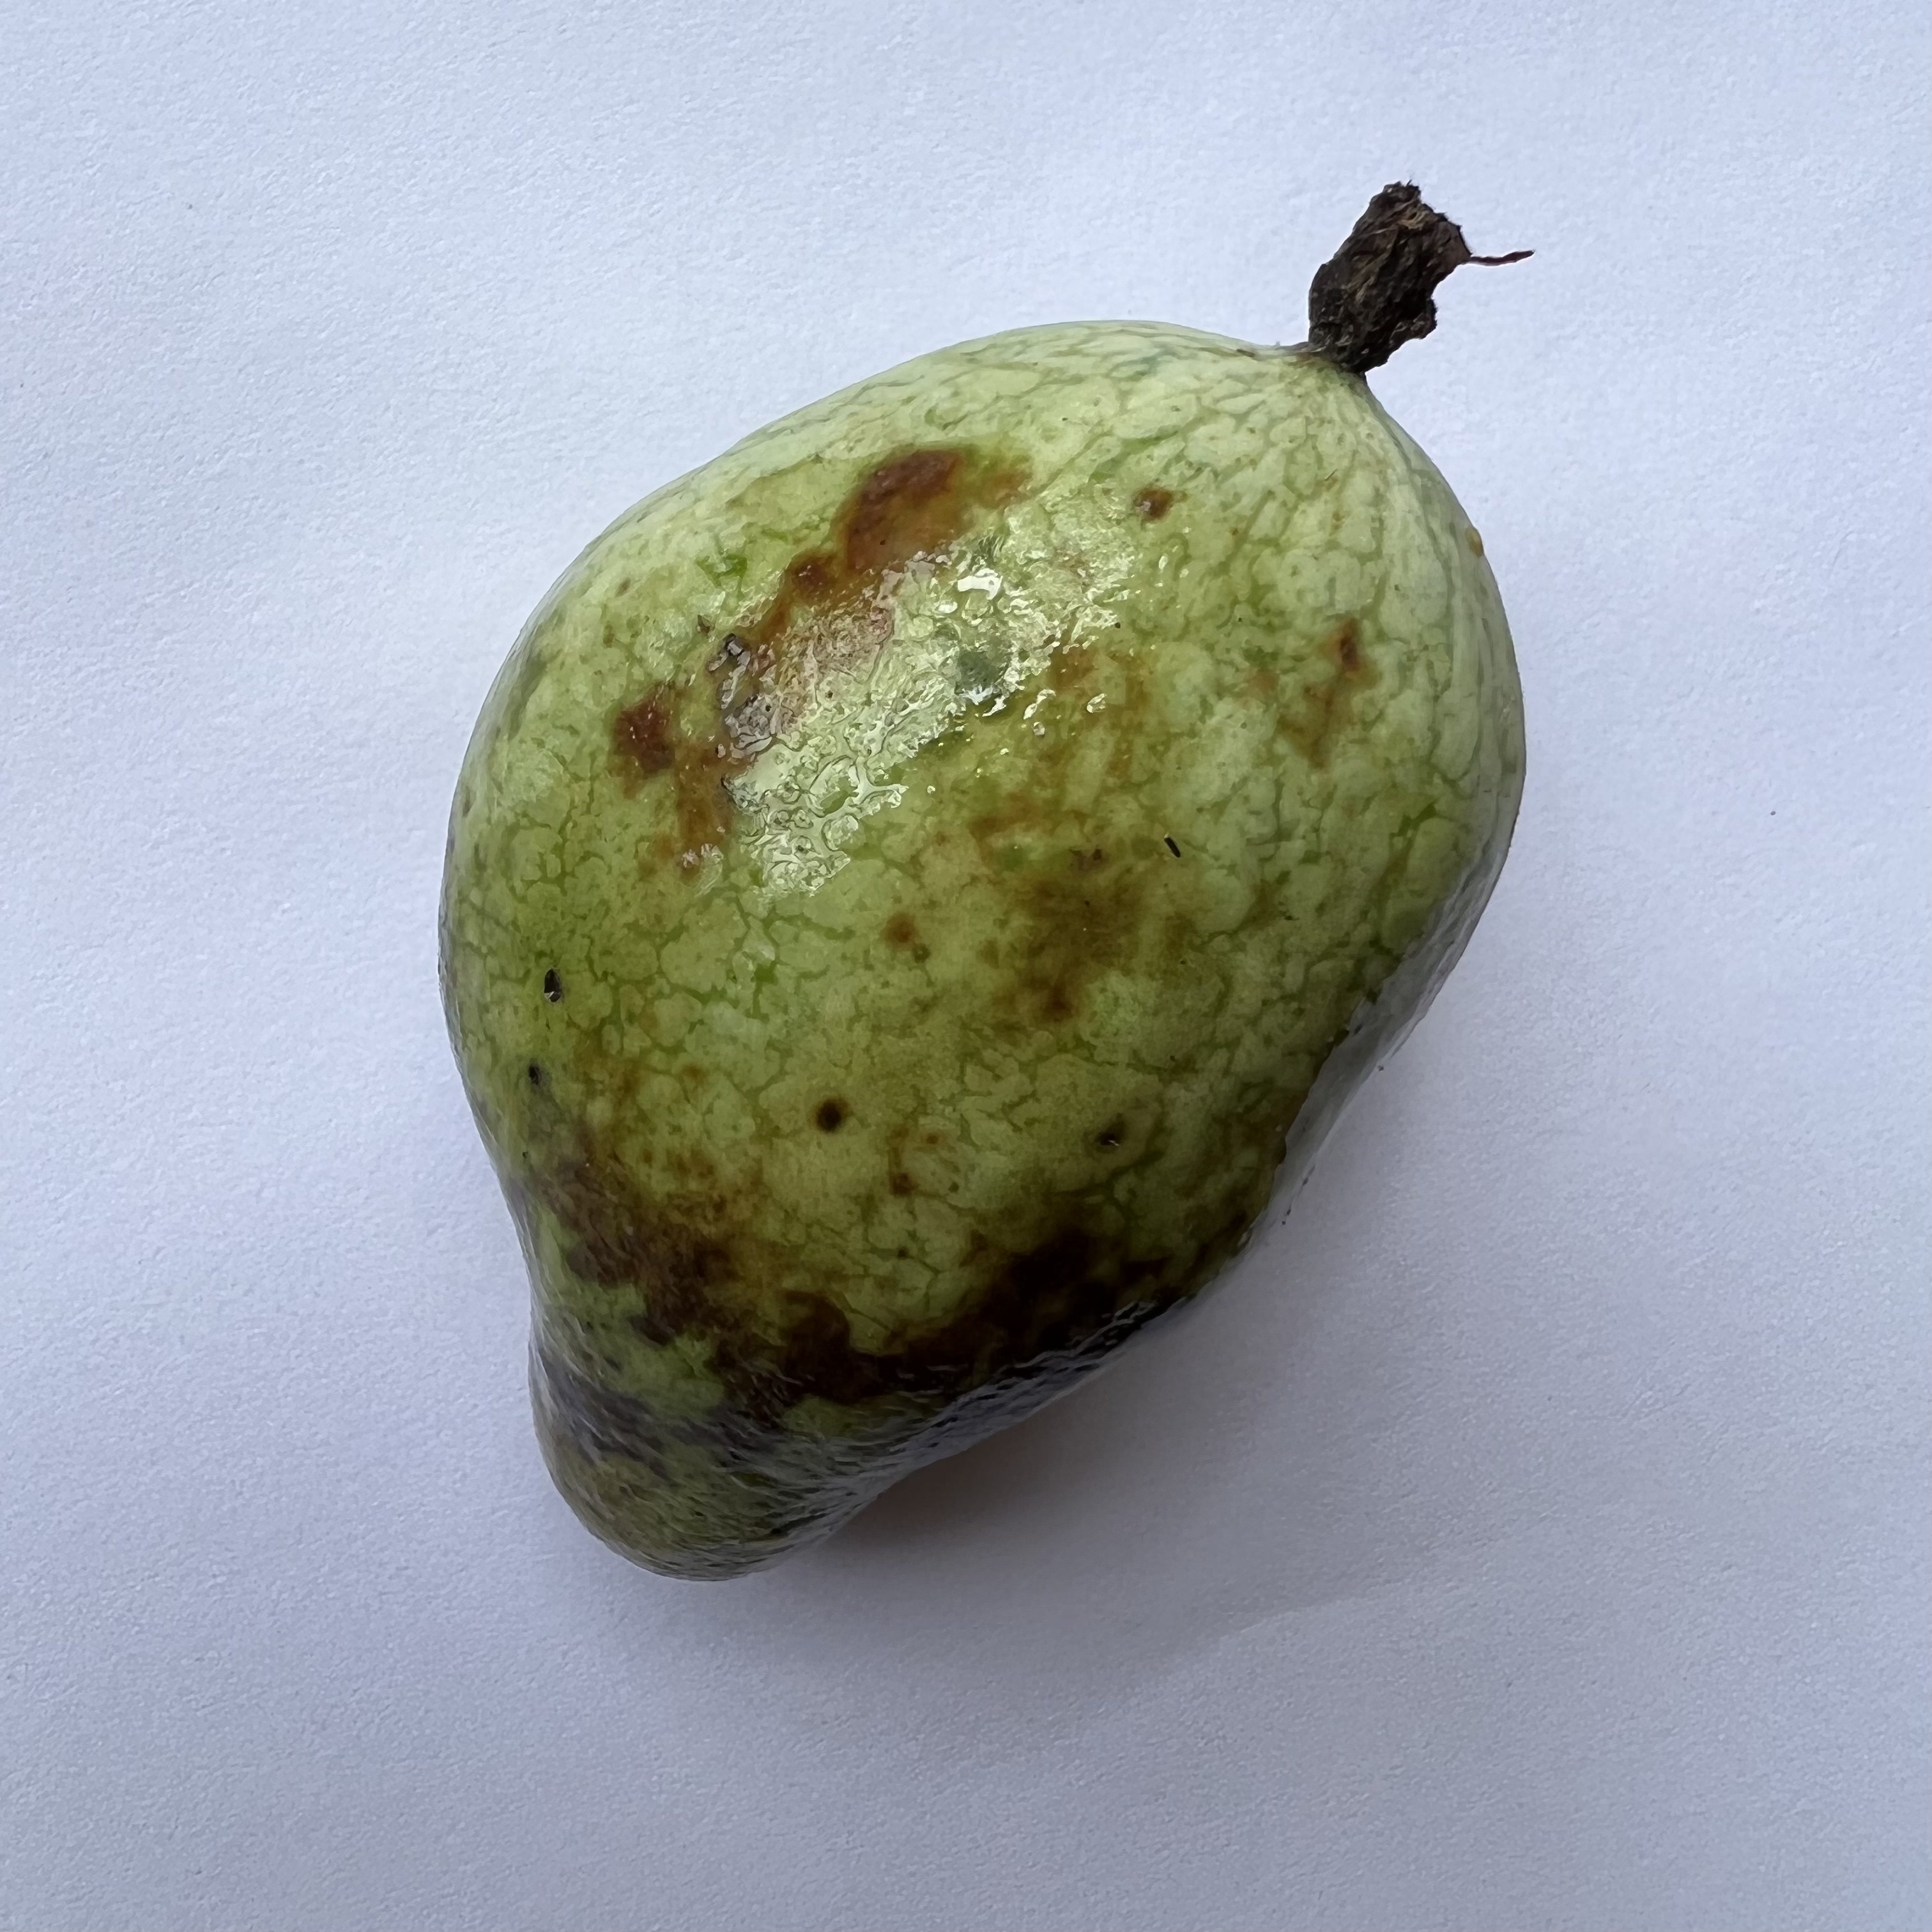
Label: Anthracnose